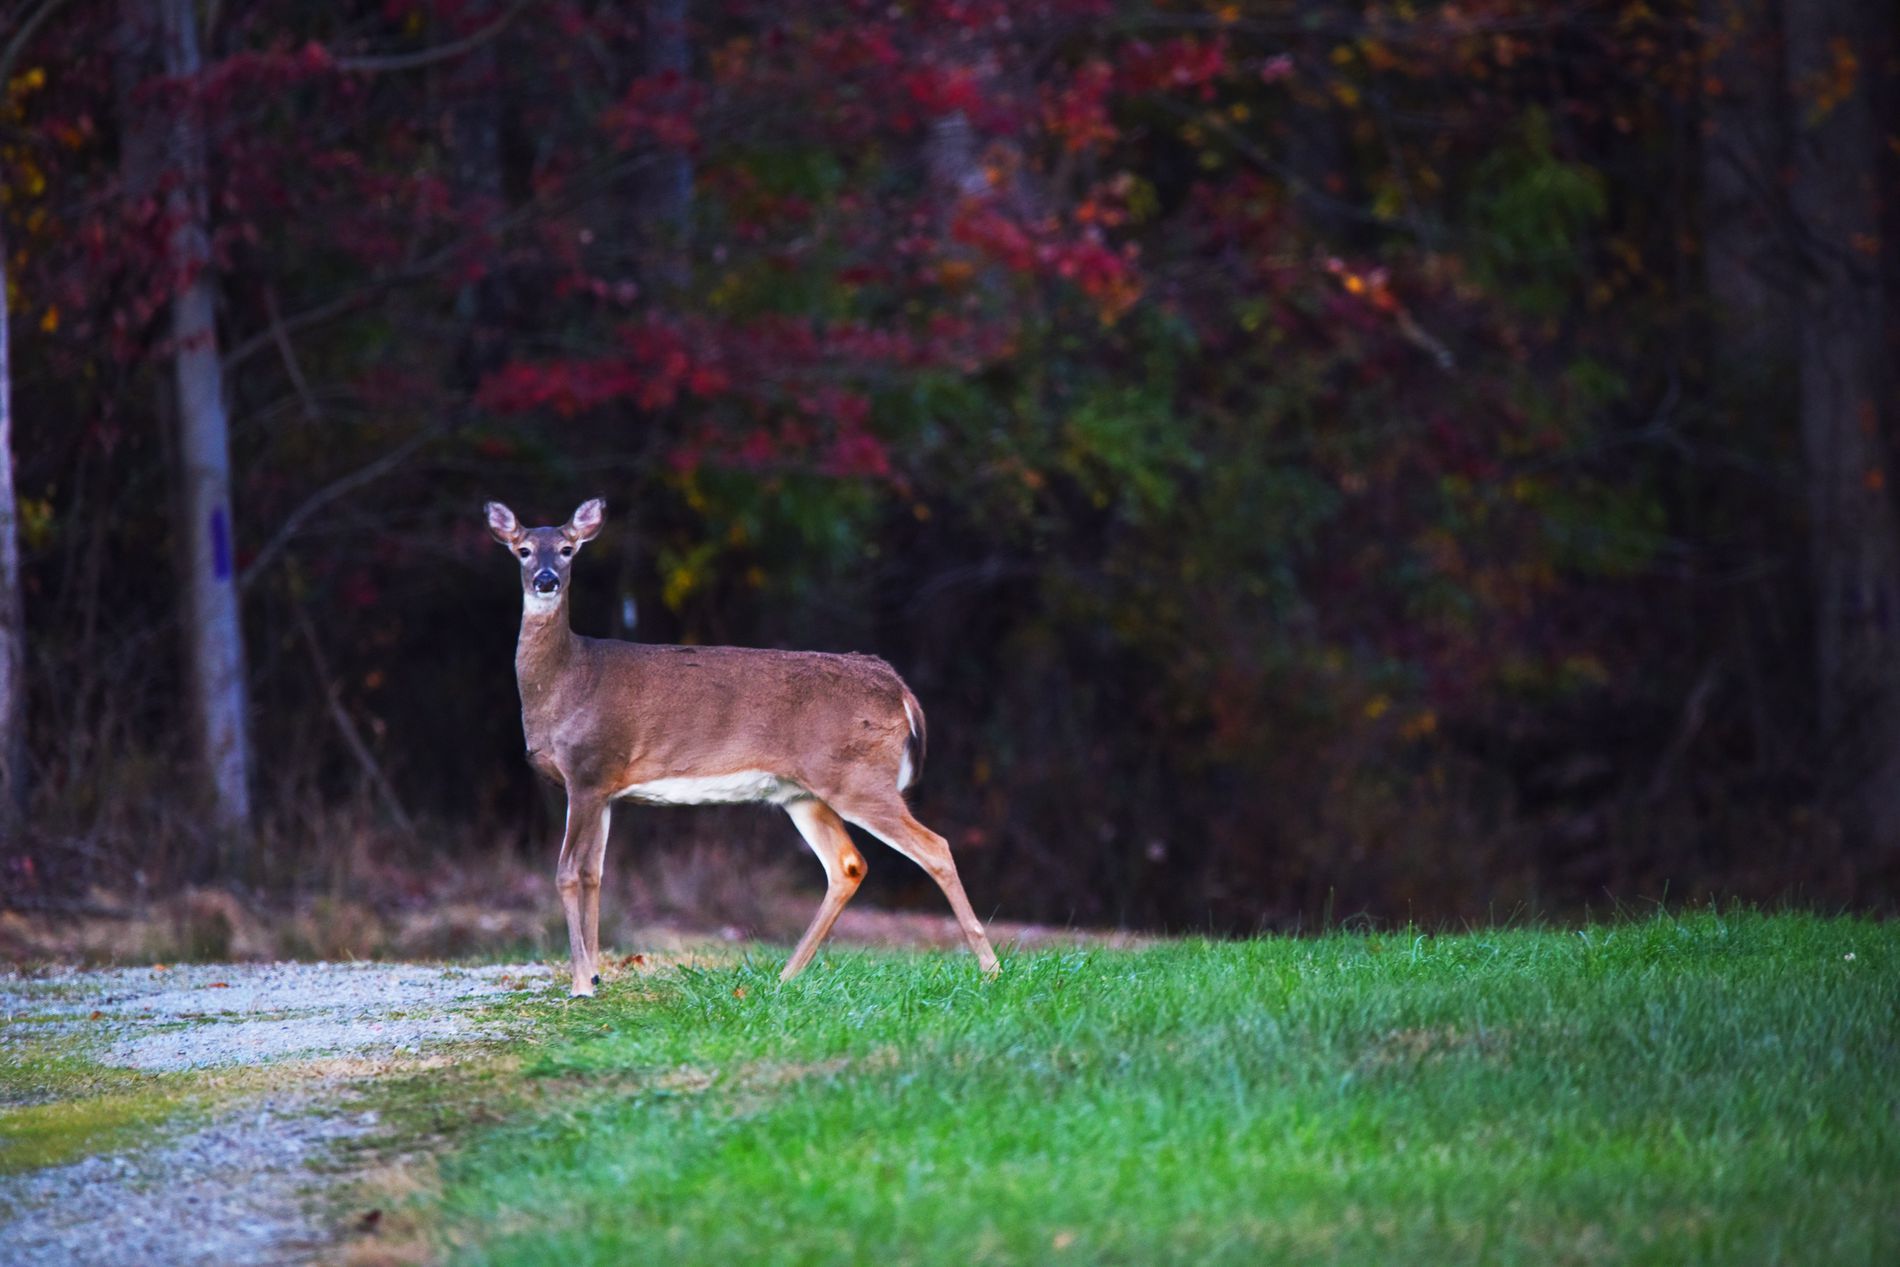
In The Wilderness
A deer stands in the wilderness with strike look to the camera with a confident and steady gaze, behind the deer the forest appears slightly blurry, where the trees are dense, and the deer stands on green grassy ground.
A close up-angle shot, captured in daylight, the burry background shows the deer's beauty of its body details, its stance indicates confidence and attention. The elements of the shot combine to create an atmosphere of natural beauty of the wildlife and wild animals, giving the scene a sense of calmness and beauty with a touch of anticipation for the unknown
Labels: Animal, Deer, Mammal, Wildlife, Antelope, Grass, Plant, Tree, Elk, Field, Grassland, Nature, Outdoors, Impala, Countryside, Farm, Pasture, Rural, Blurry Nature, Blurred background
Camera: NIKON CORPORATION NIKON D810
Lens: 150.0-600.0 mm f/5.0-6.3, Sigma 150-600mm F5-6.3 DG OS HSM | C
Aperture: F6.3
Exposure: 1/250 sec
ISO: 800
Focal length: 600.0 mm